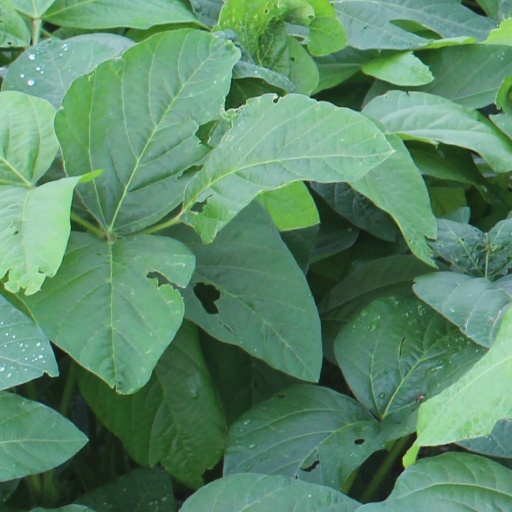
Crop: soybean